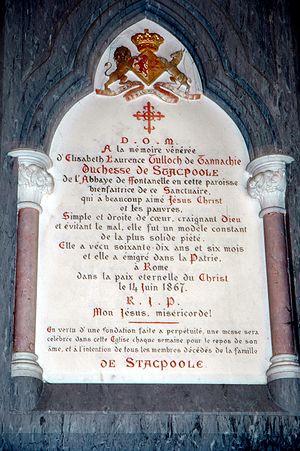
L’abbaye Saint-Wandrille, anciennement abbaye de Fontenelle, est une abbaye bénédictine de la congrégation de Solesmes située sur la commune de Rives-en-Seine, ancienne commune de Saint-Wandrille-Rançon, dans le département de la Seine-Maritime, en Normandie. Fondée en 649, l'abbaye a connu une longue histoire marquée par trois grandes périodes de saccages et de destructions : celles liées aux incursions des Vikings, puis celles engendrées par les guerres de Religion, et enfin celles consécutives à la Révolution française. C'est encore aujourd'hui une abbaye de moines bénédictins.